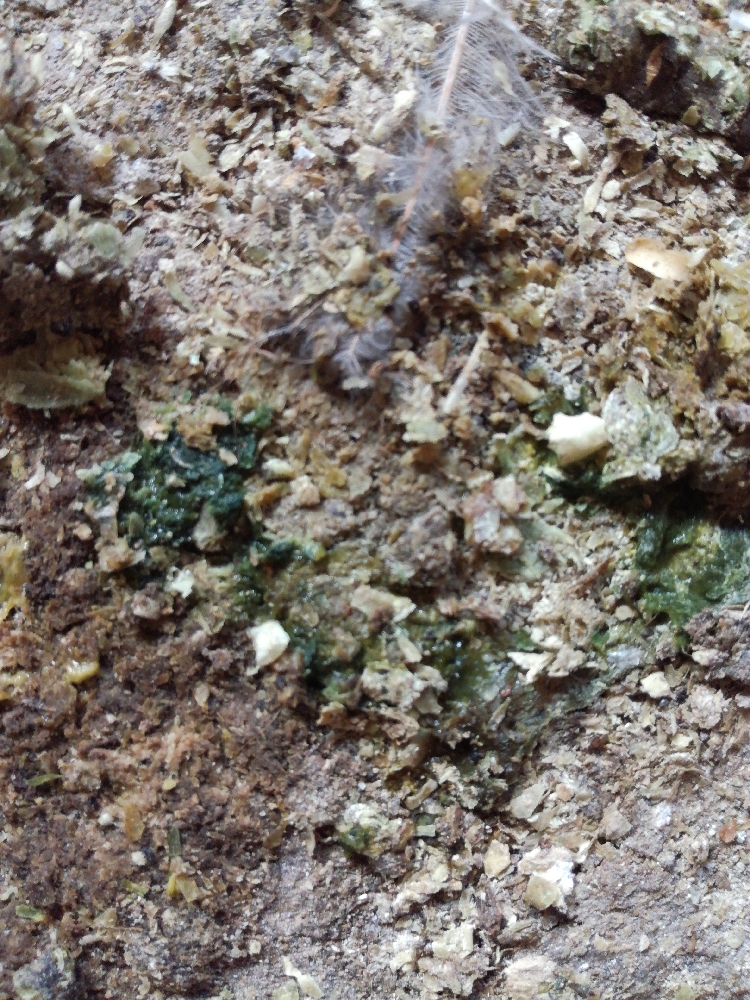
PCR-confirmed diagnosis: Newcastle disease